Pohnpei

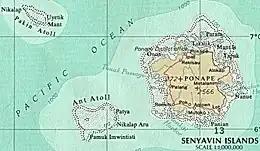
Senyavin Islands (Pohnpei plus two neighboring atolls)

With the Treaty of Versailles, Japan as mandatory power assumed control of all German colonial possessions north of the equator, having occupied Pohnpei along with the rest of the Carolines, the Marshalls, the Marianas (except for American-owned Guam) and Kiautschou Bay during World War I. In subsequent years and during World War II the Japanese garrison strength was composed of about 2,000 men of the IJN under Captain Jun Naito and 5,984 IJA men under Lieutenant General Masao Watanabe. However, Pohnpei was bypassed by the United States Navy during the island-hopping amphibious campaigns of 1943–1945.